Forever and a Day (soap opera)

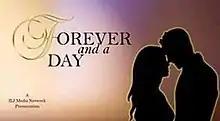

Forever and a Day is a serial drama, podcast, and audio drama created by Casey S. Hutchison. The podcast follows the lives of three families in the fictional town of Augustus, Illinois.